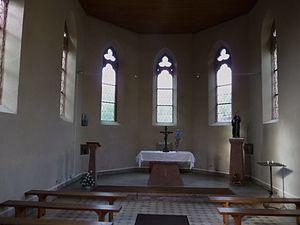
Labaroche est une commune française située dans le département du Haut-Rhin, en région Grand Est.